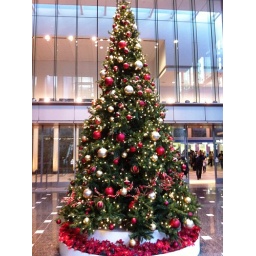
in Tokyo office building